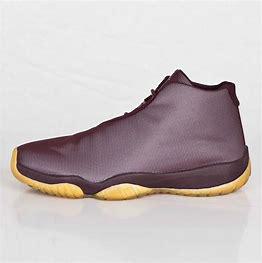
Brand: Jordan
Model: Future